Tallinn University

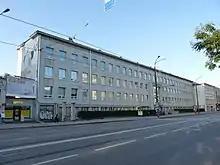
Tallinn University campus Terra building as seen from Narva maantee

The campus of Tallinn University is located in the center of Tallinn. The campus consists of six connected buildings which have Latin names: Terra, Astra, Mare, Nova, Silva and Vita. Between the buildings there is a campus courtyard.